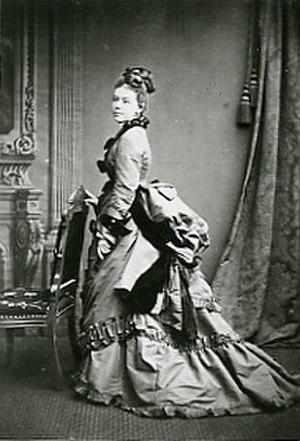
Fille d'Arthur, femme de James